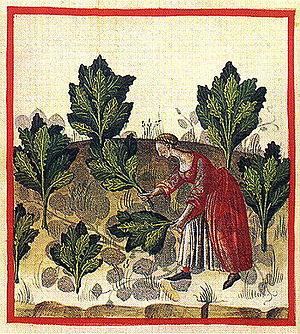
Chou (Caules Onati) Nature: chaud au premier degré, et sec au second degré. Optimum: Ceux qui sont frais et charnus. Usage: ils suppriment les obstructions. Dangers: mauvais pour les intestins. Neutralisation des dangers: Avec davantage d’huile.
Le Tacuinum sanitatis est un manuel médiéval sur la santé, basé sur le Taqwīm al-Ṣiḥḥa تقويم الصحة, un traité médical arabe écrit par Ibn Butlân vers 1050.
La cuisine provençale est une cuisine traditionnelle qui allie une grande diversité de produits de Provence méditerranéenne. Elle est historiquement avant tout tributaire, dès le Moyen Âge, de la prise du pouvoir des comtes de Provence dans le royaume de Naples, après la bataille de Bénévent en 1266, puis de l'installation des papes à Avignon. Elle n'en a pas moins évolué au cours des siècles suivants, en particulier avec l'arrivée des produits comestibles du Nouveau Monde.